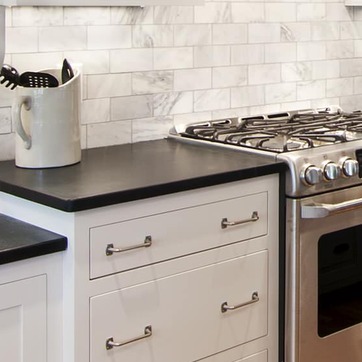
Material: polishedstone